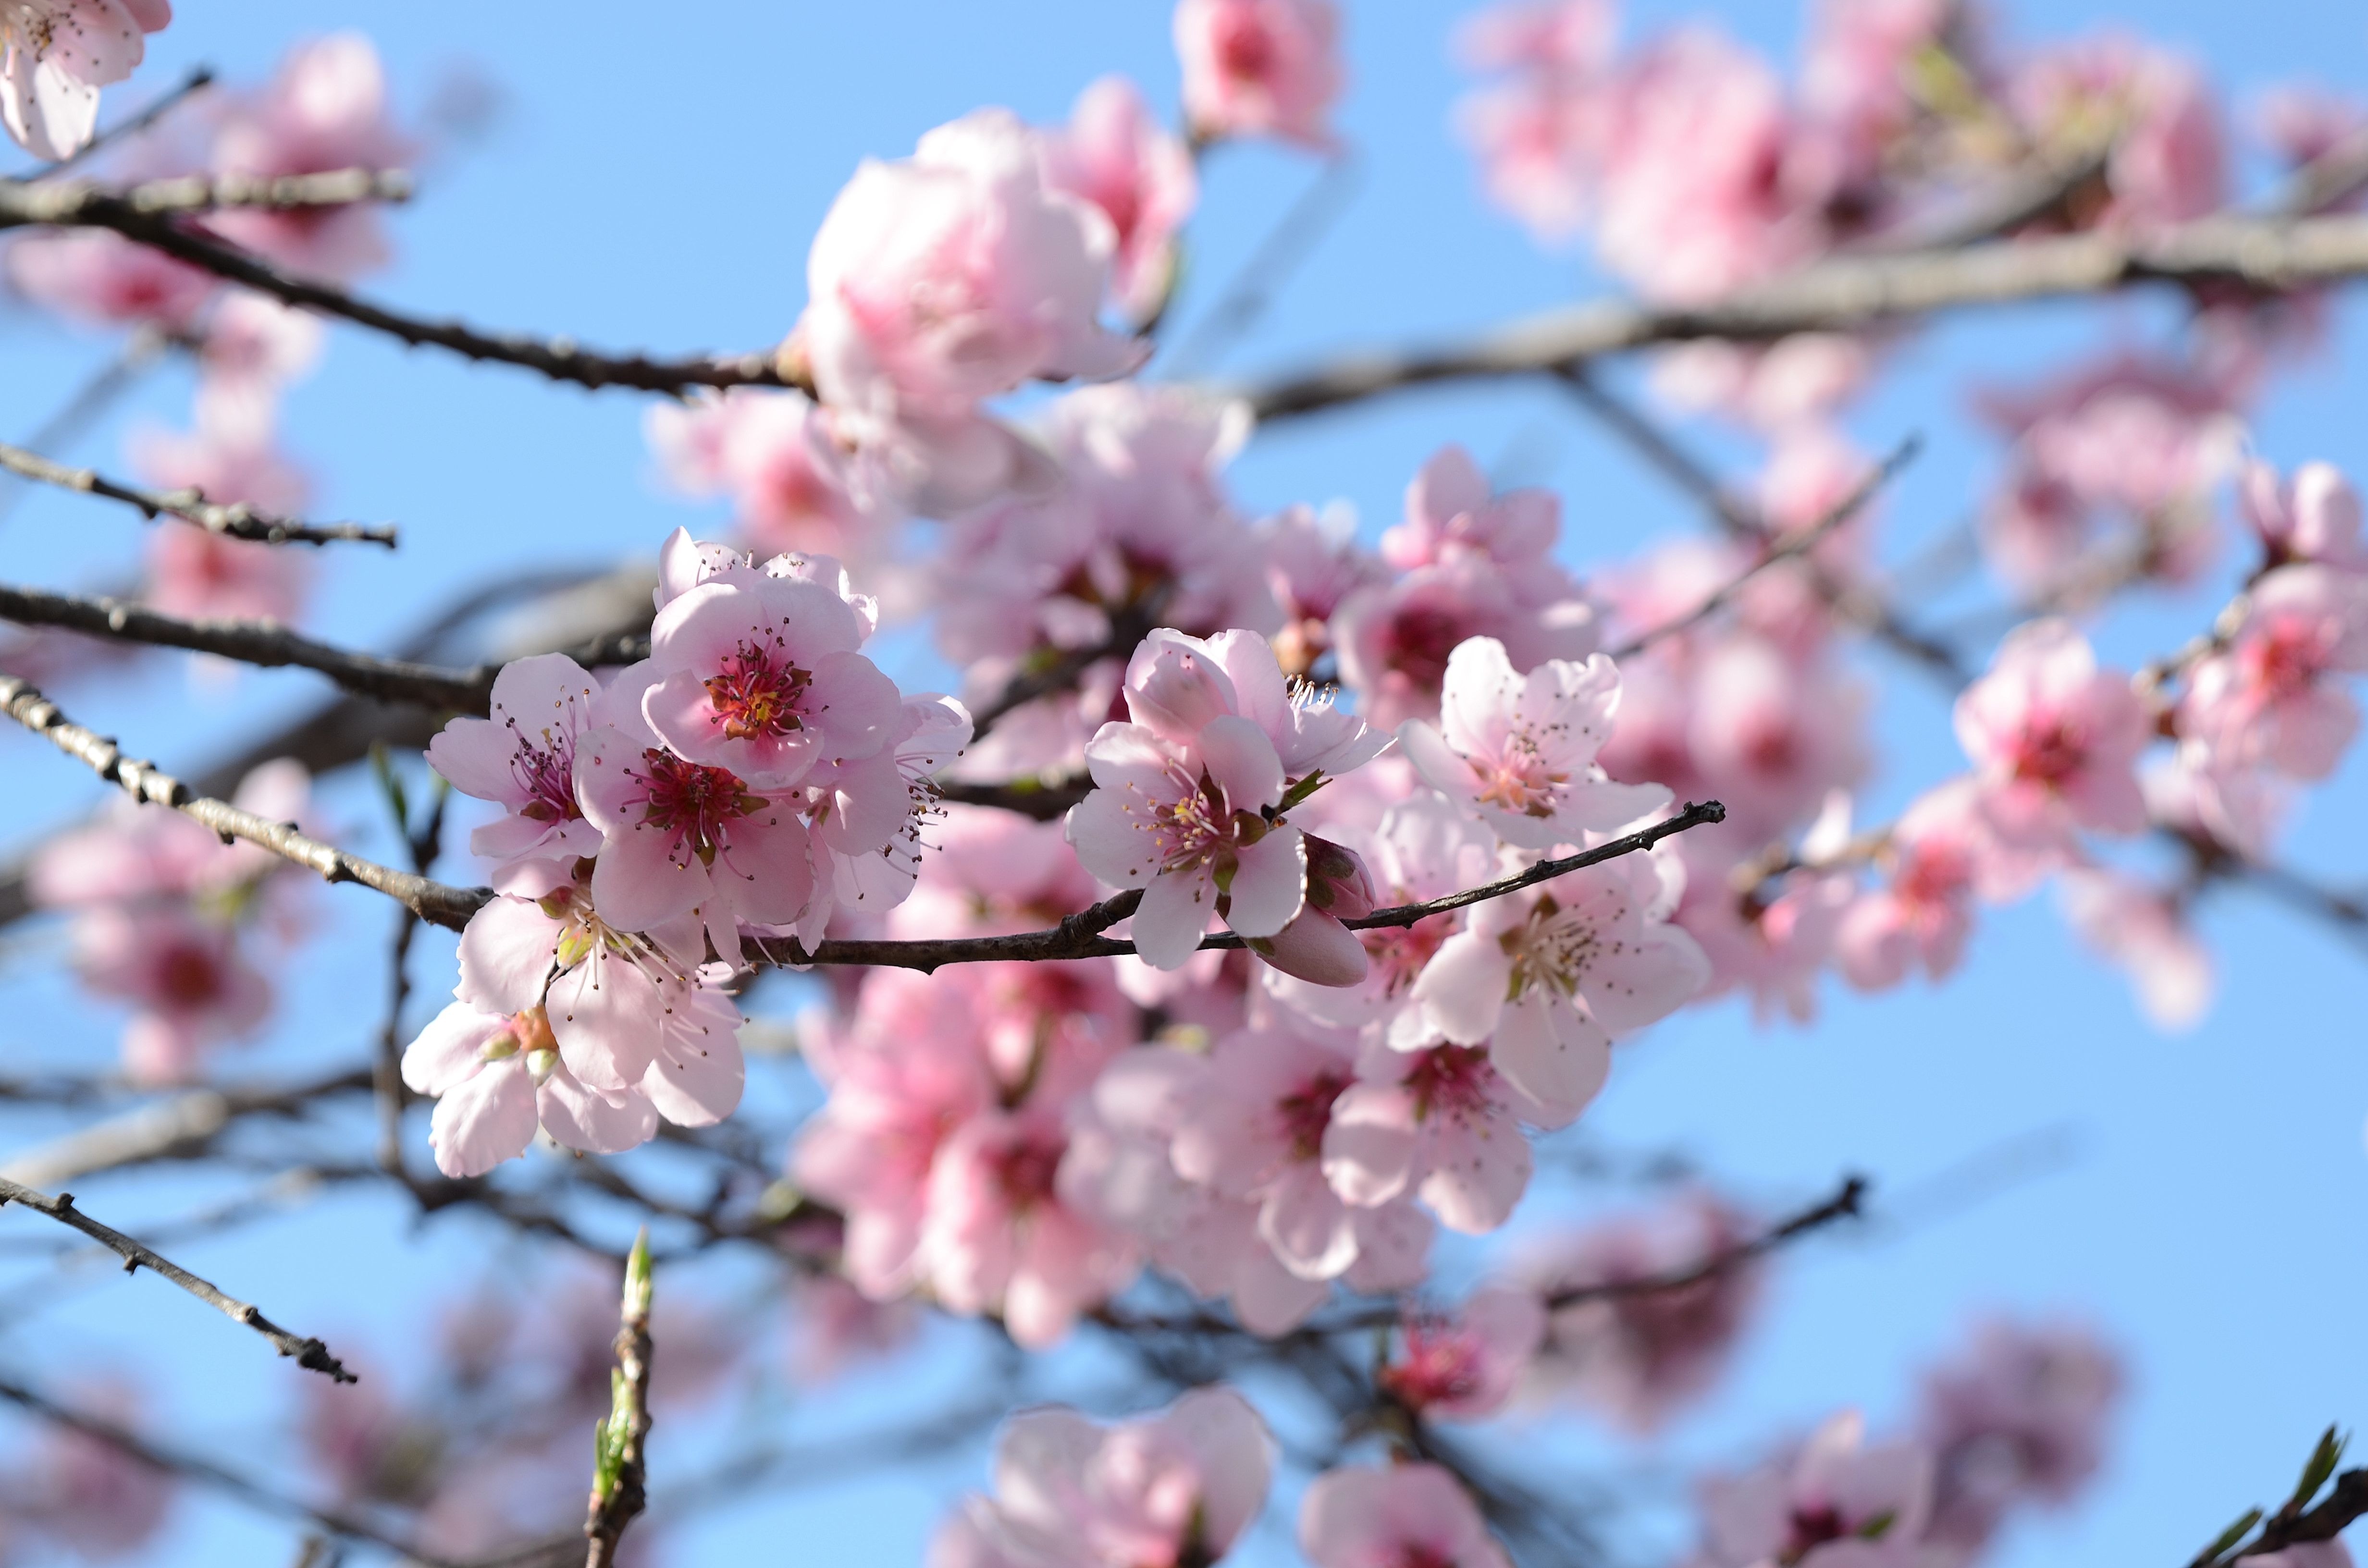
tree, nature, branch, blossom, plant, flower, petal, bloom, food, spring, produce, color, colorful, garden, season, cherry blossom, flowers, trees, rosa, cherry, peach blossom, flowering plant, pesco